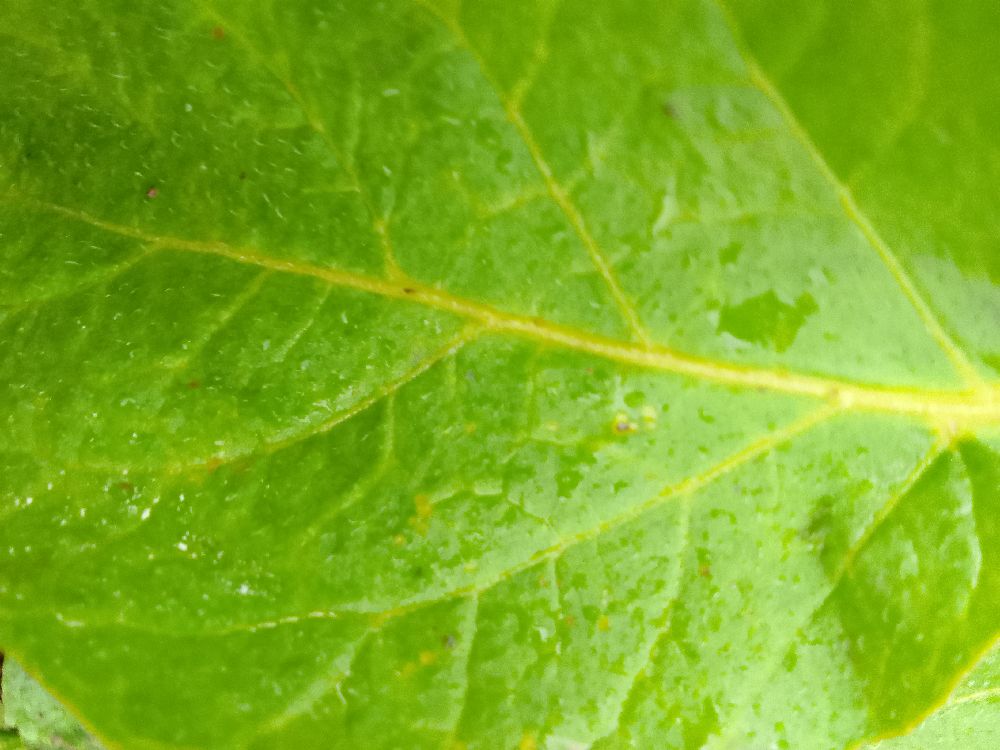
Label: Healthy